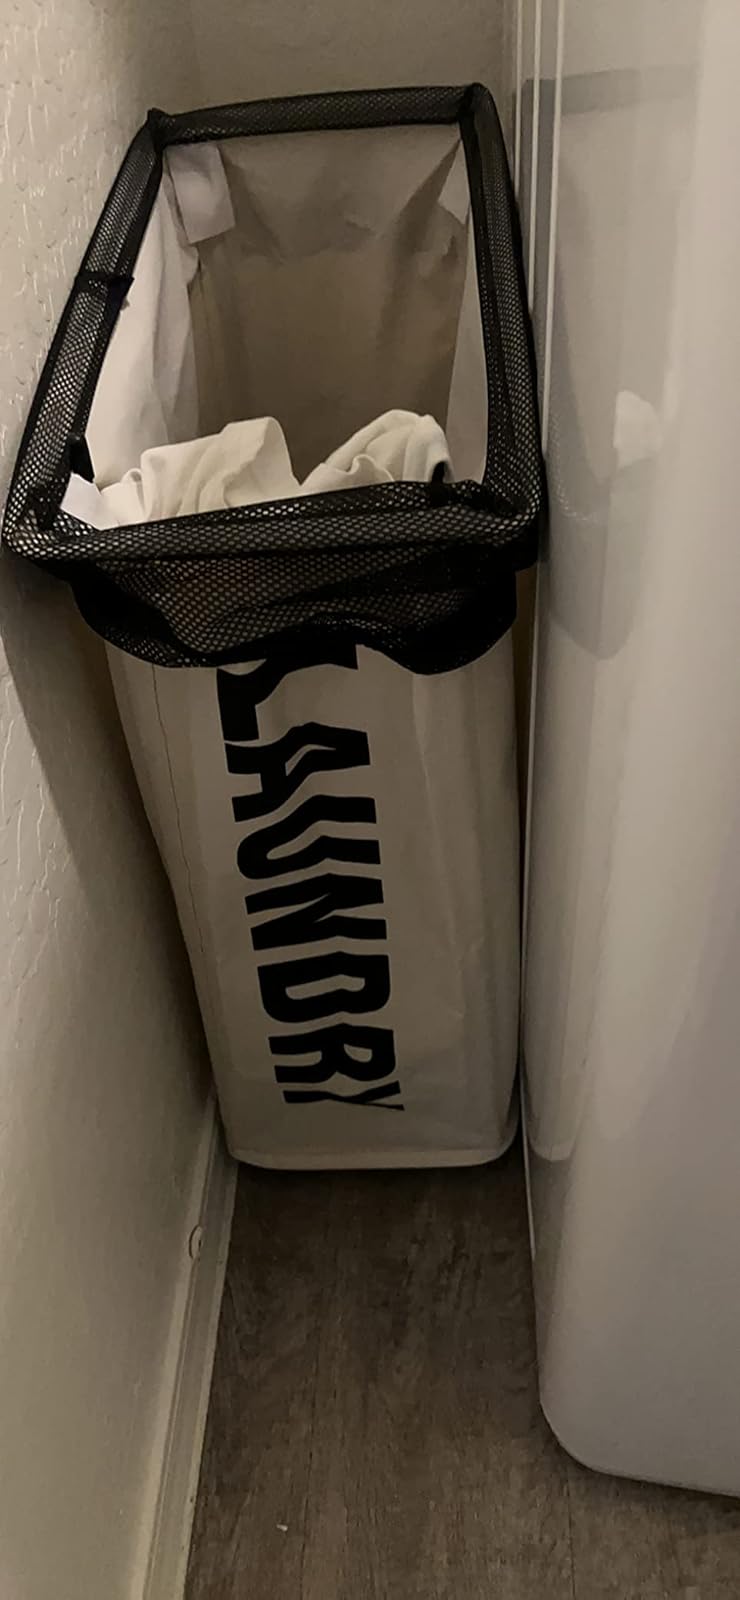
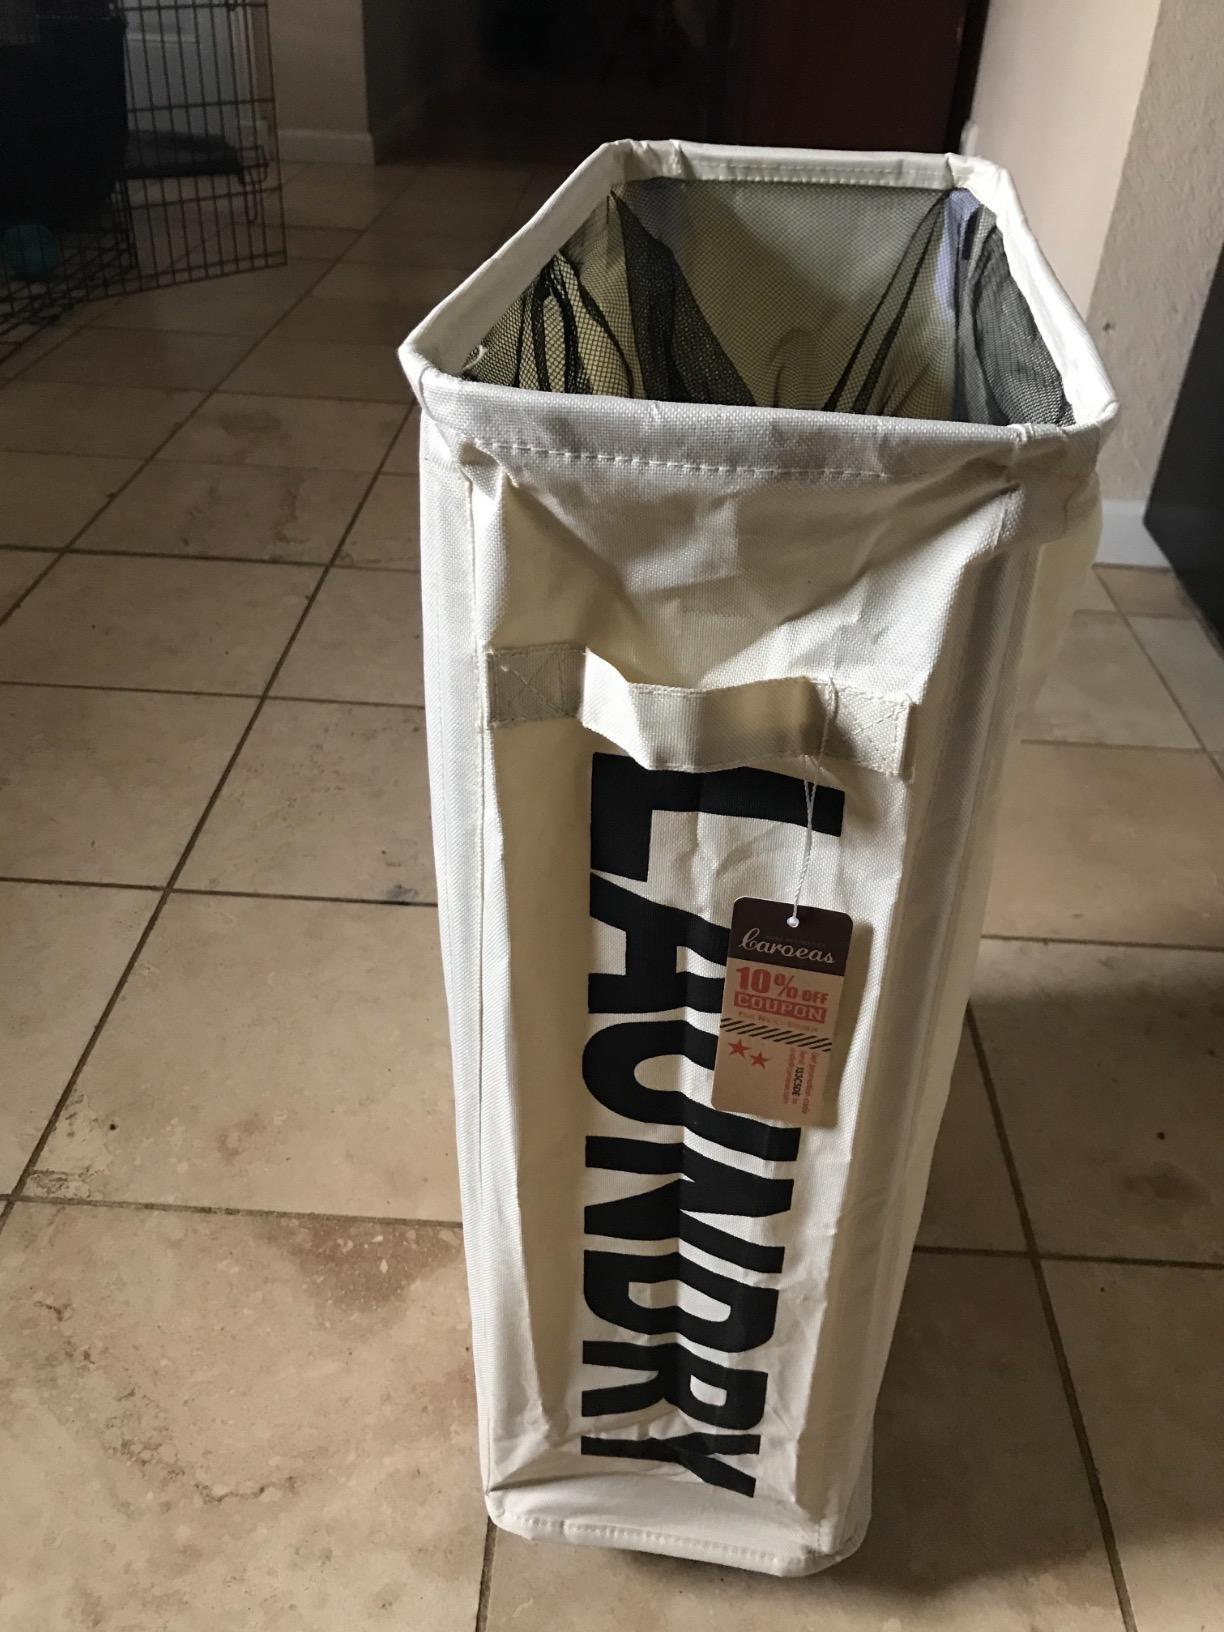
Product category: items_hamper
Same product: yes